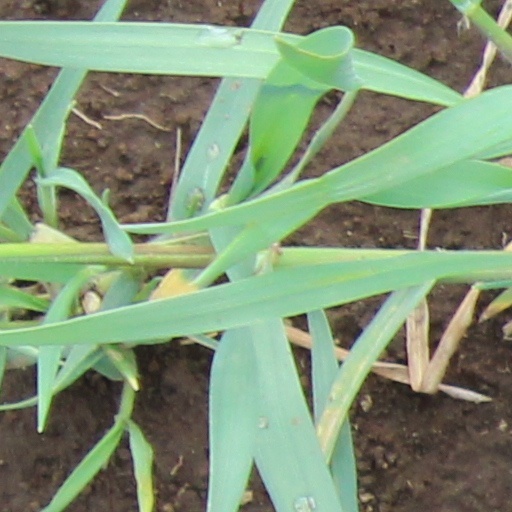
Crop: wheat